Chromosome 15

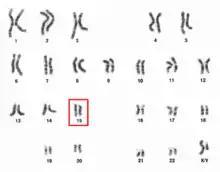
Chromosome 15 pair in human male karyogram.

Chromosome 15 is one of the 23 pairs of chromosomes in humans. People normally have two copies of this chromosome. Chromosome 15 spans about 99.7 million base pairs (the building material of DNA) and represents between 3% and 3.5% of the total DNA in cells. Chromosome 15 is an acrocentric chromosome, with a very small short arm (the "p" arm, for "petite"), which contains few protein coding genes among its 19 million base pairs. It has a larger long arm (the "q" arm) that is gene rich, spanning about 83 million base pairs.